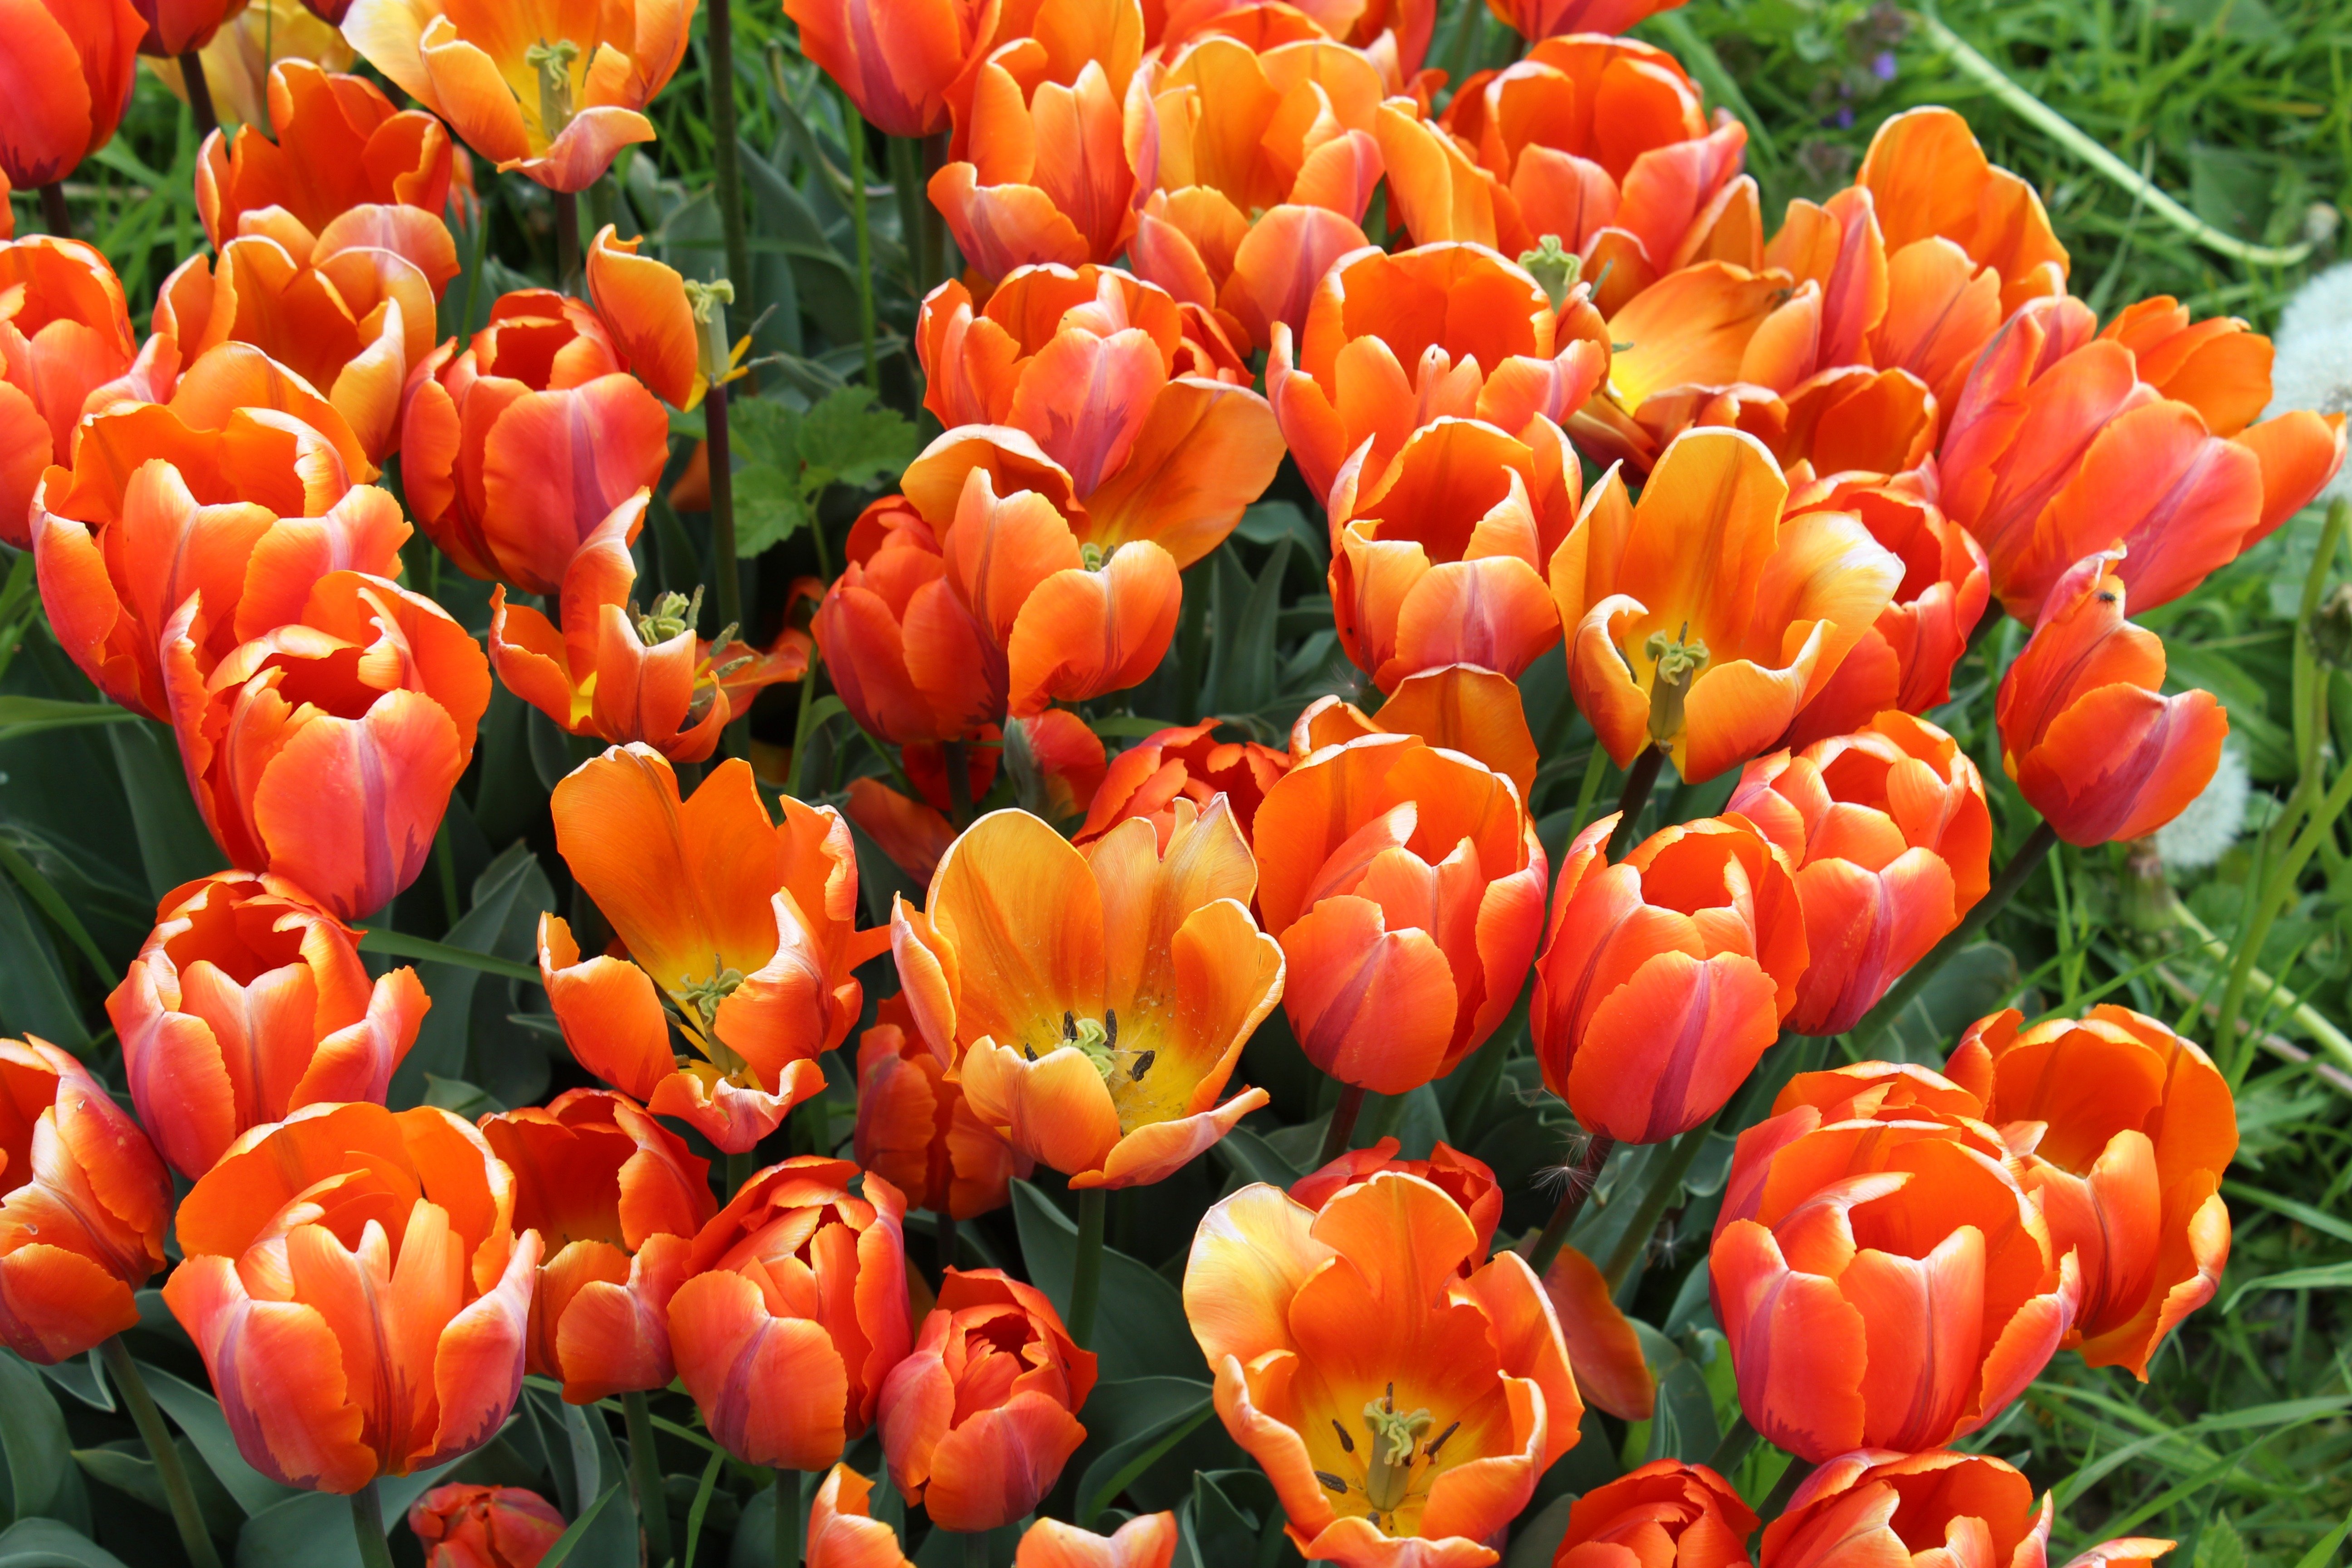
nature, plant, flower, petal, bloom, tulip, color, flowers, tulips, lily, liliaceae, tulipa, garden plant, tulpenbluete, flowering plant, schnittblume, lily family, tulip field, land plant